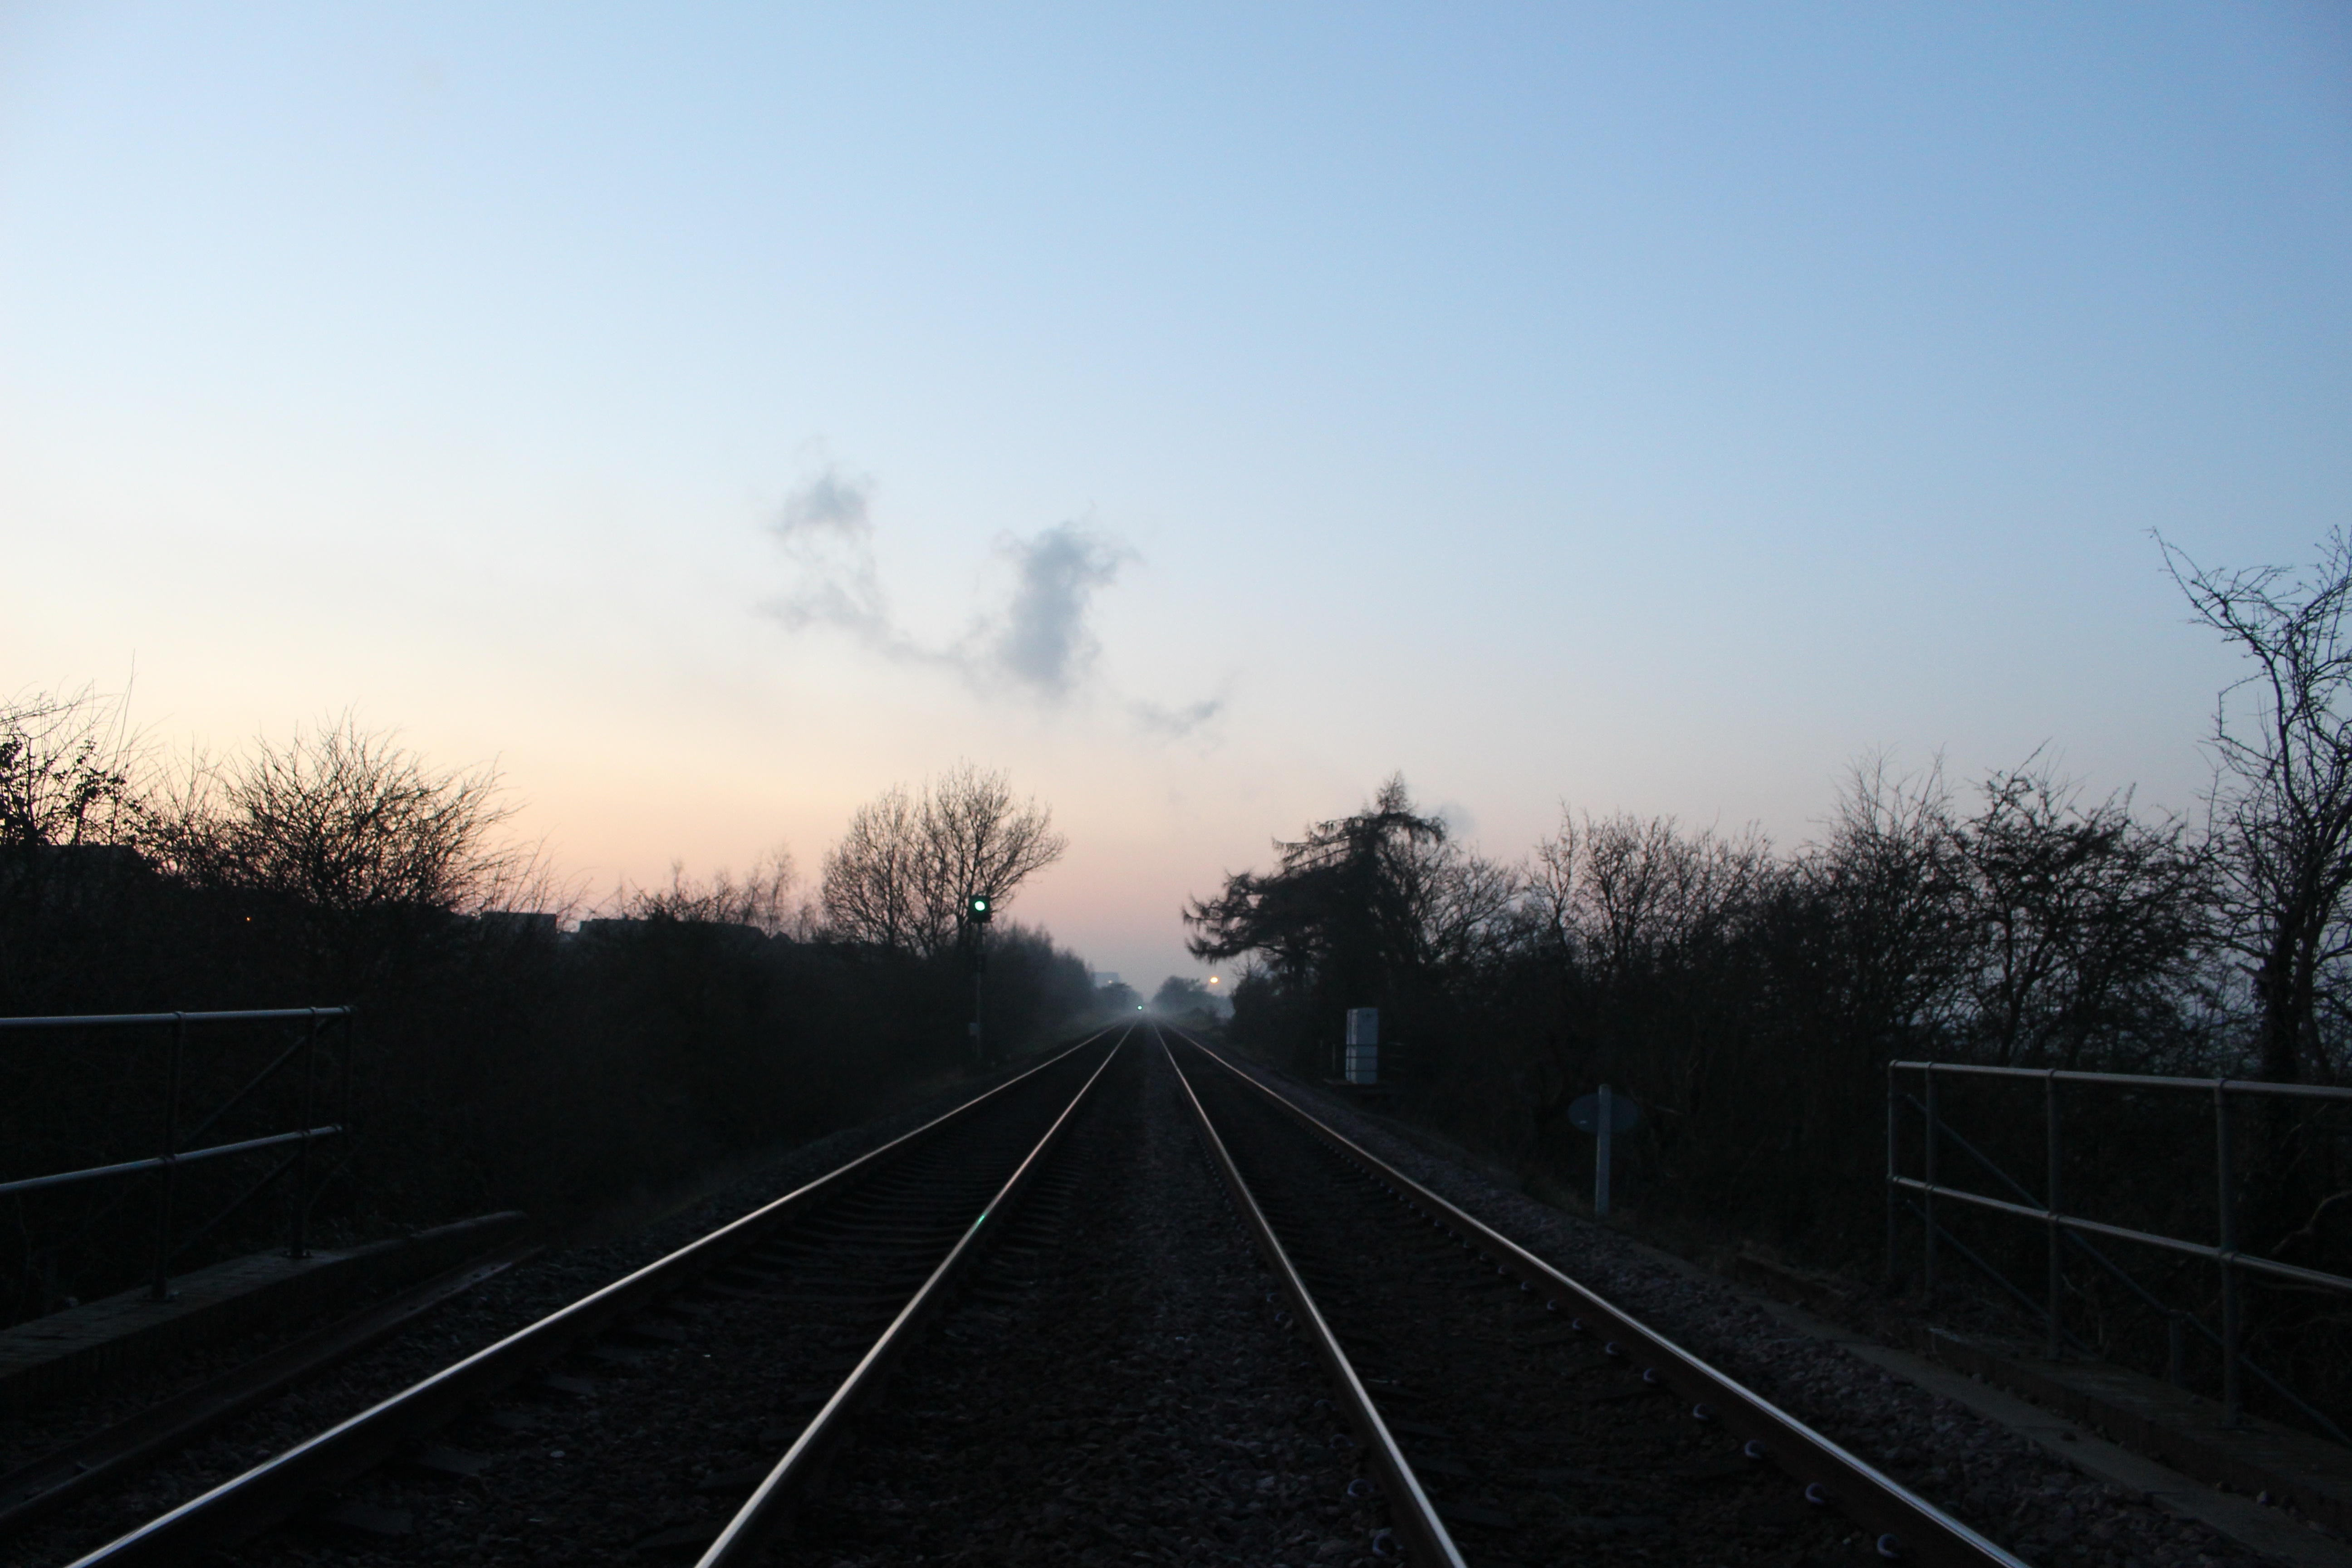
track, fog, road, sunlight, morning, transport, evening, line, shape, rail transport, atmospheric phenomenon